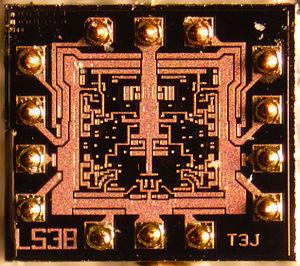
Le circuit intégré 7438 fait partie de la série des circuits intégrés 7400 utilisant la technique TTL.